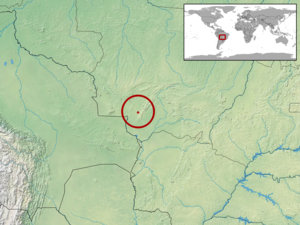
Amphisbaena absaberi est une espèce d'amphisbènes de la famille des Amphisbaenidae.